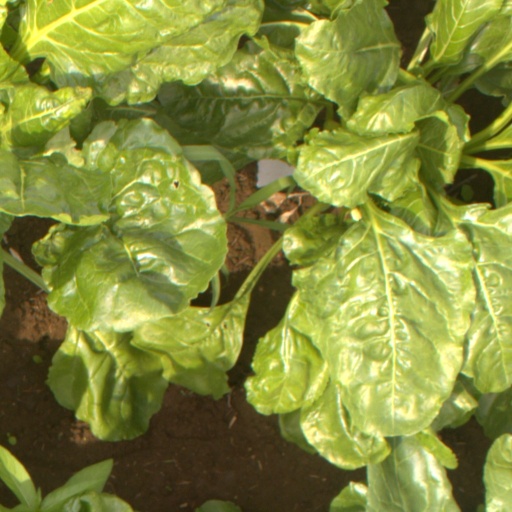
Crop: sugar beet